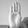
ASL letter: B